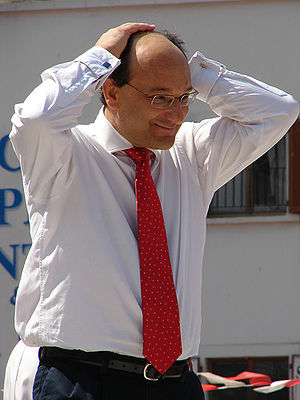
Gibraltars nationaldag / Fejring af dagen
Daværende førsteminister Peter Caruana under den politiske demonstration på nationaldagen 2007
Gibraltars nationaldag er den 10. september, hvor man i det britiske oversøiske territorium Gibraltar officielt fejrer nationaldag. Dagen viser tilbage til Gibraltars første folkeafstemning om suverænitet, der blev afholdt på denne dag i 1967. Ved denne afstemning skulle Gibraltars vælgere tage stilling til, om de ville høre under spansk suverænitet eller forblive under britisk suverænitet med selvstyreinstitutioner. Resultatet af afstemningen blev en overvældende sejr for de britiske.